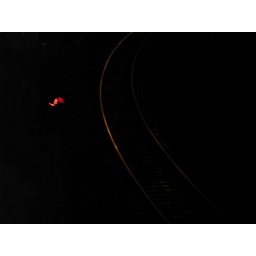
Taken from a bridge over a train line. The contrast and the light reflecting off the curve in the line please me.